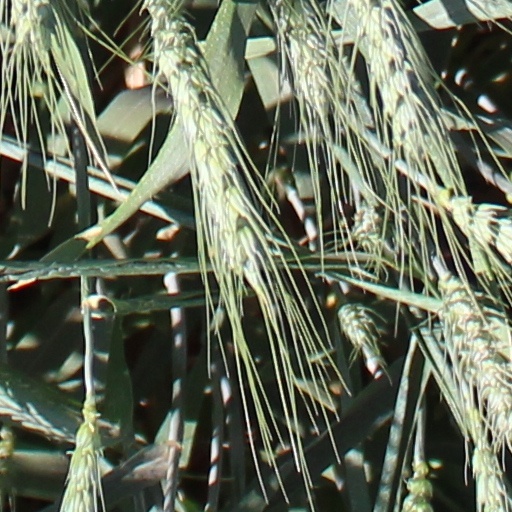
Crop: wheat